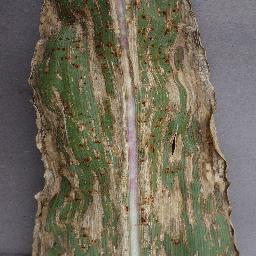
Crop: corn
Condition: (maize)_cercospora_spot_gray_spot